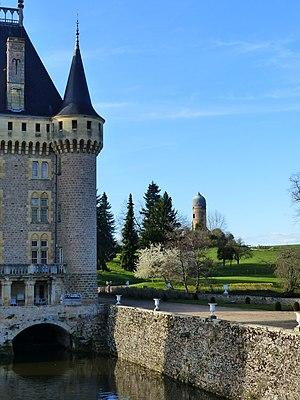
Tour du guet du Château de La Clayette
La Clayette est une commune française située dans le département de Saône-et-Loire en région Bourgogne-Franche-Comté.